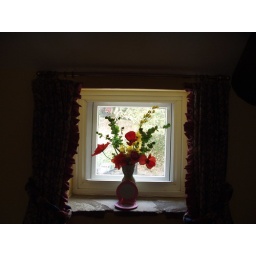
The little window in our cottage bed room.